Marcel Bolomet

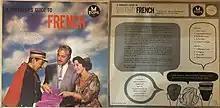
Marcel Bolomet record album from 1960

He also gave private lessons in conversational French and made at least one instructional record album for travelers to learn French, "A Traveler's Guide to Instant French" (1960).